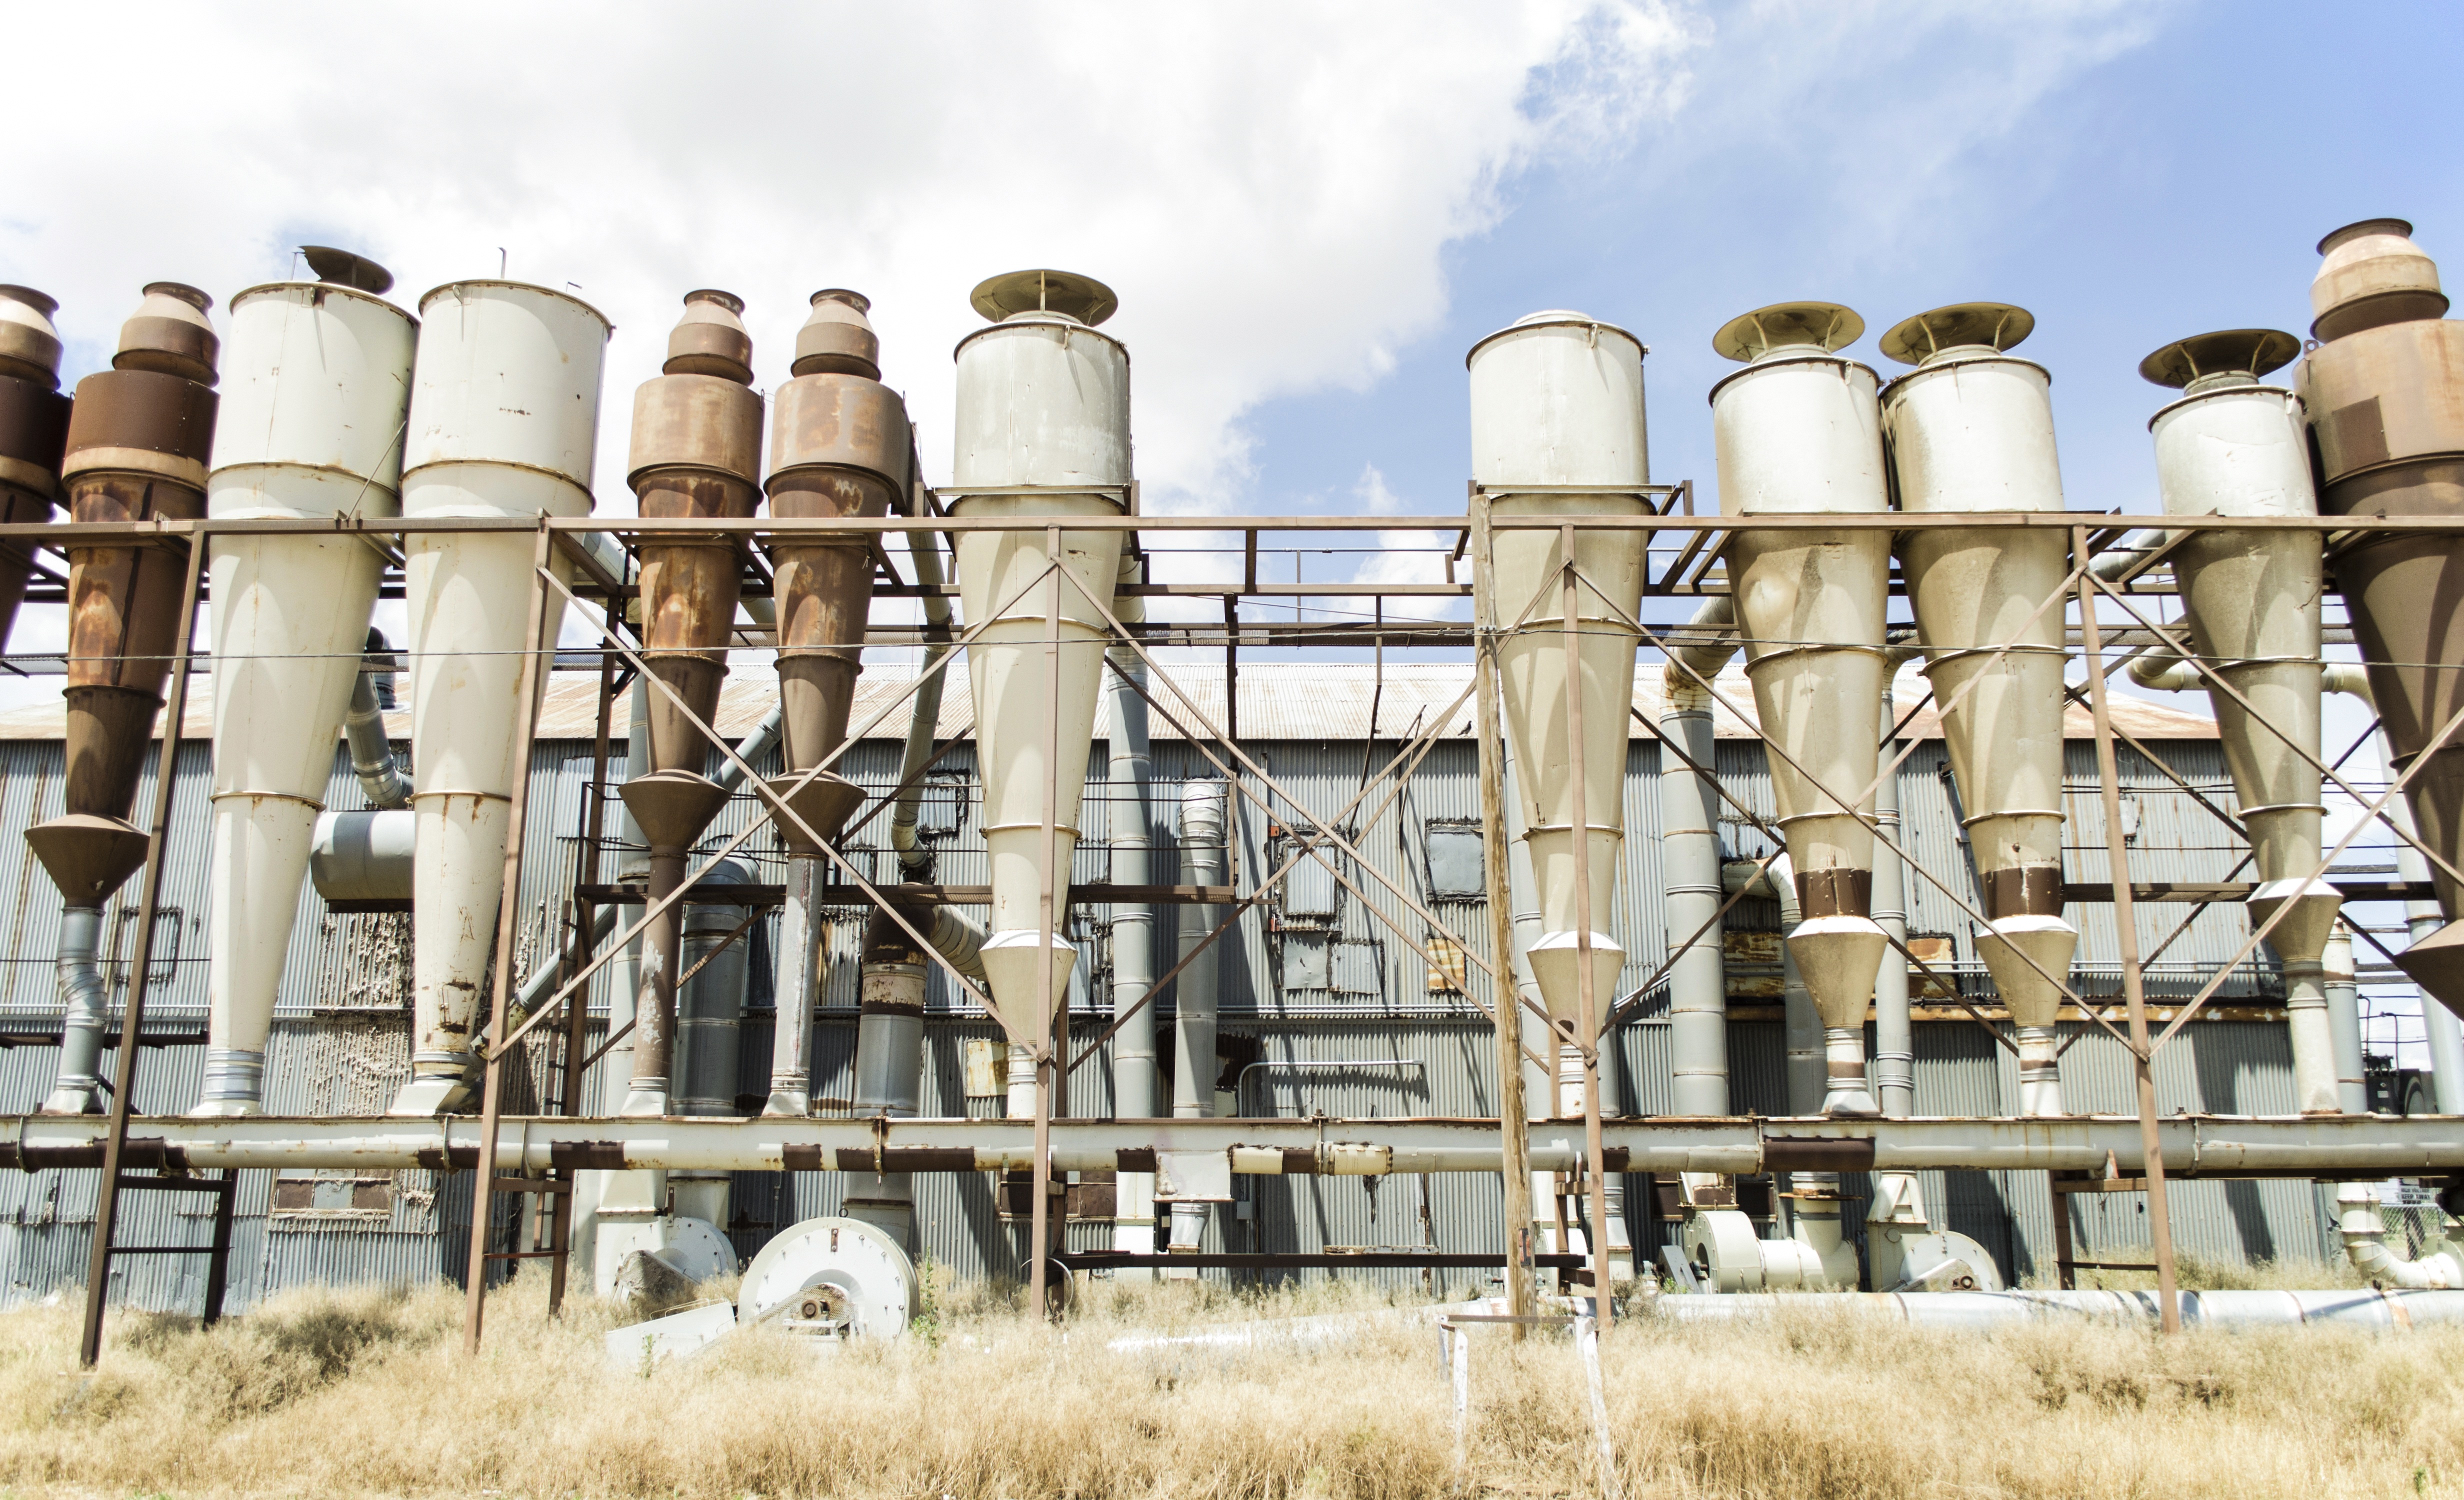
structure, farm, grain, rural, tower, metal, industrial, factory, industry, agriculture, material, storage, warehouse, container, silo, tank, texas, southwest, power station, outdoor structure